Tommy Baldwin Racing

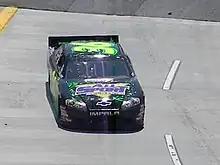
Dave Blaney at Martinsville in 2011.

Despite the announcement, the team partnered with Elliott Sadler to compete in the 2017 Daytona 500 and the other superspeedways. J. J. Yeley drove the car at the spring Texas race, and at Charlotte in May, Yeley returned to the #7 in the Brickyard 400. It was then announced Hermie Sadler would drive the car at Martinsville. On September 4, 2017, Tommy Baldwin Racing was officially acquired by Premium Motorsports. The team ran other races near the end of the season under the Premium Motorsports banner, with the first being with Justin Marks at Talladega.